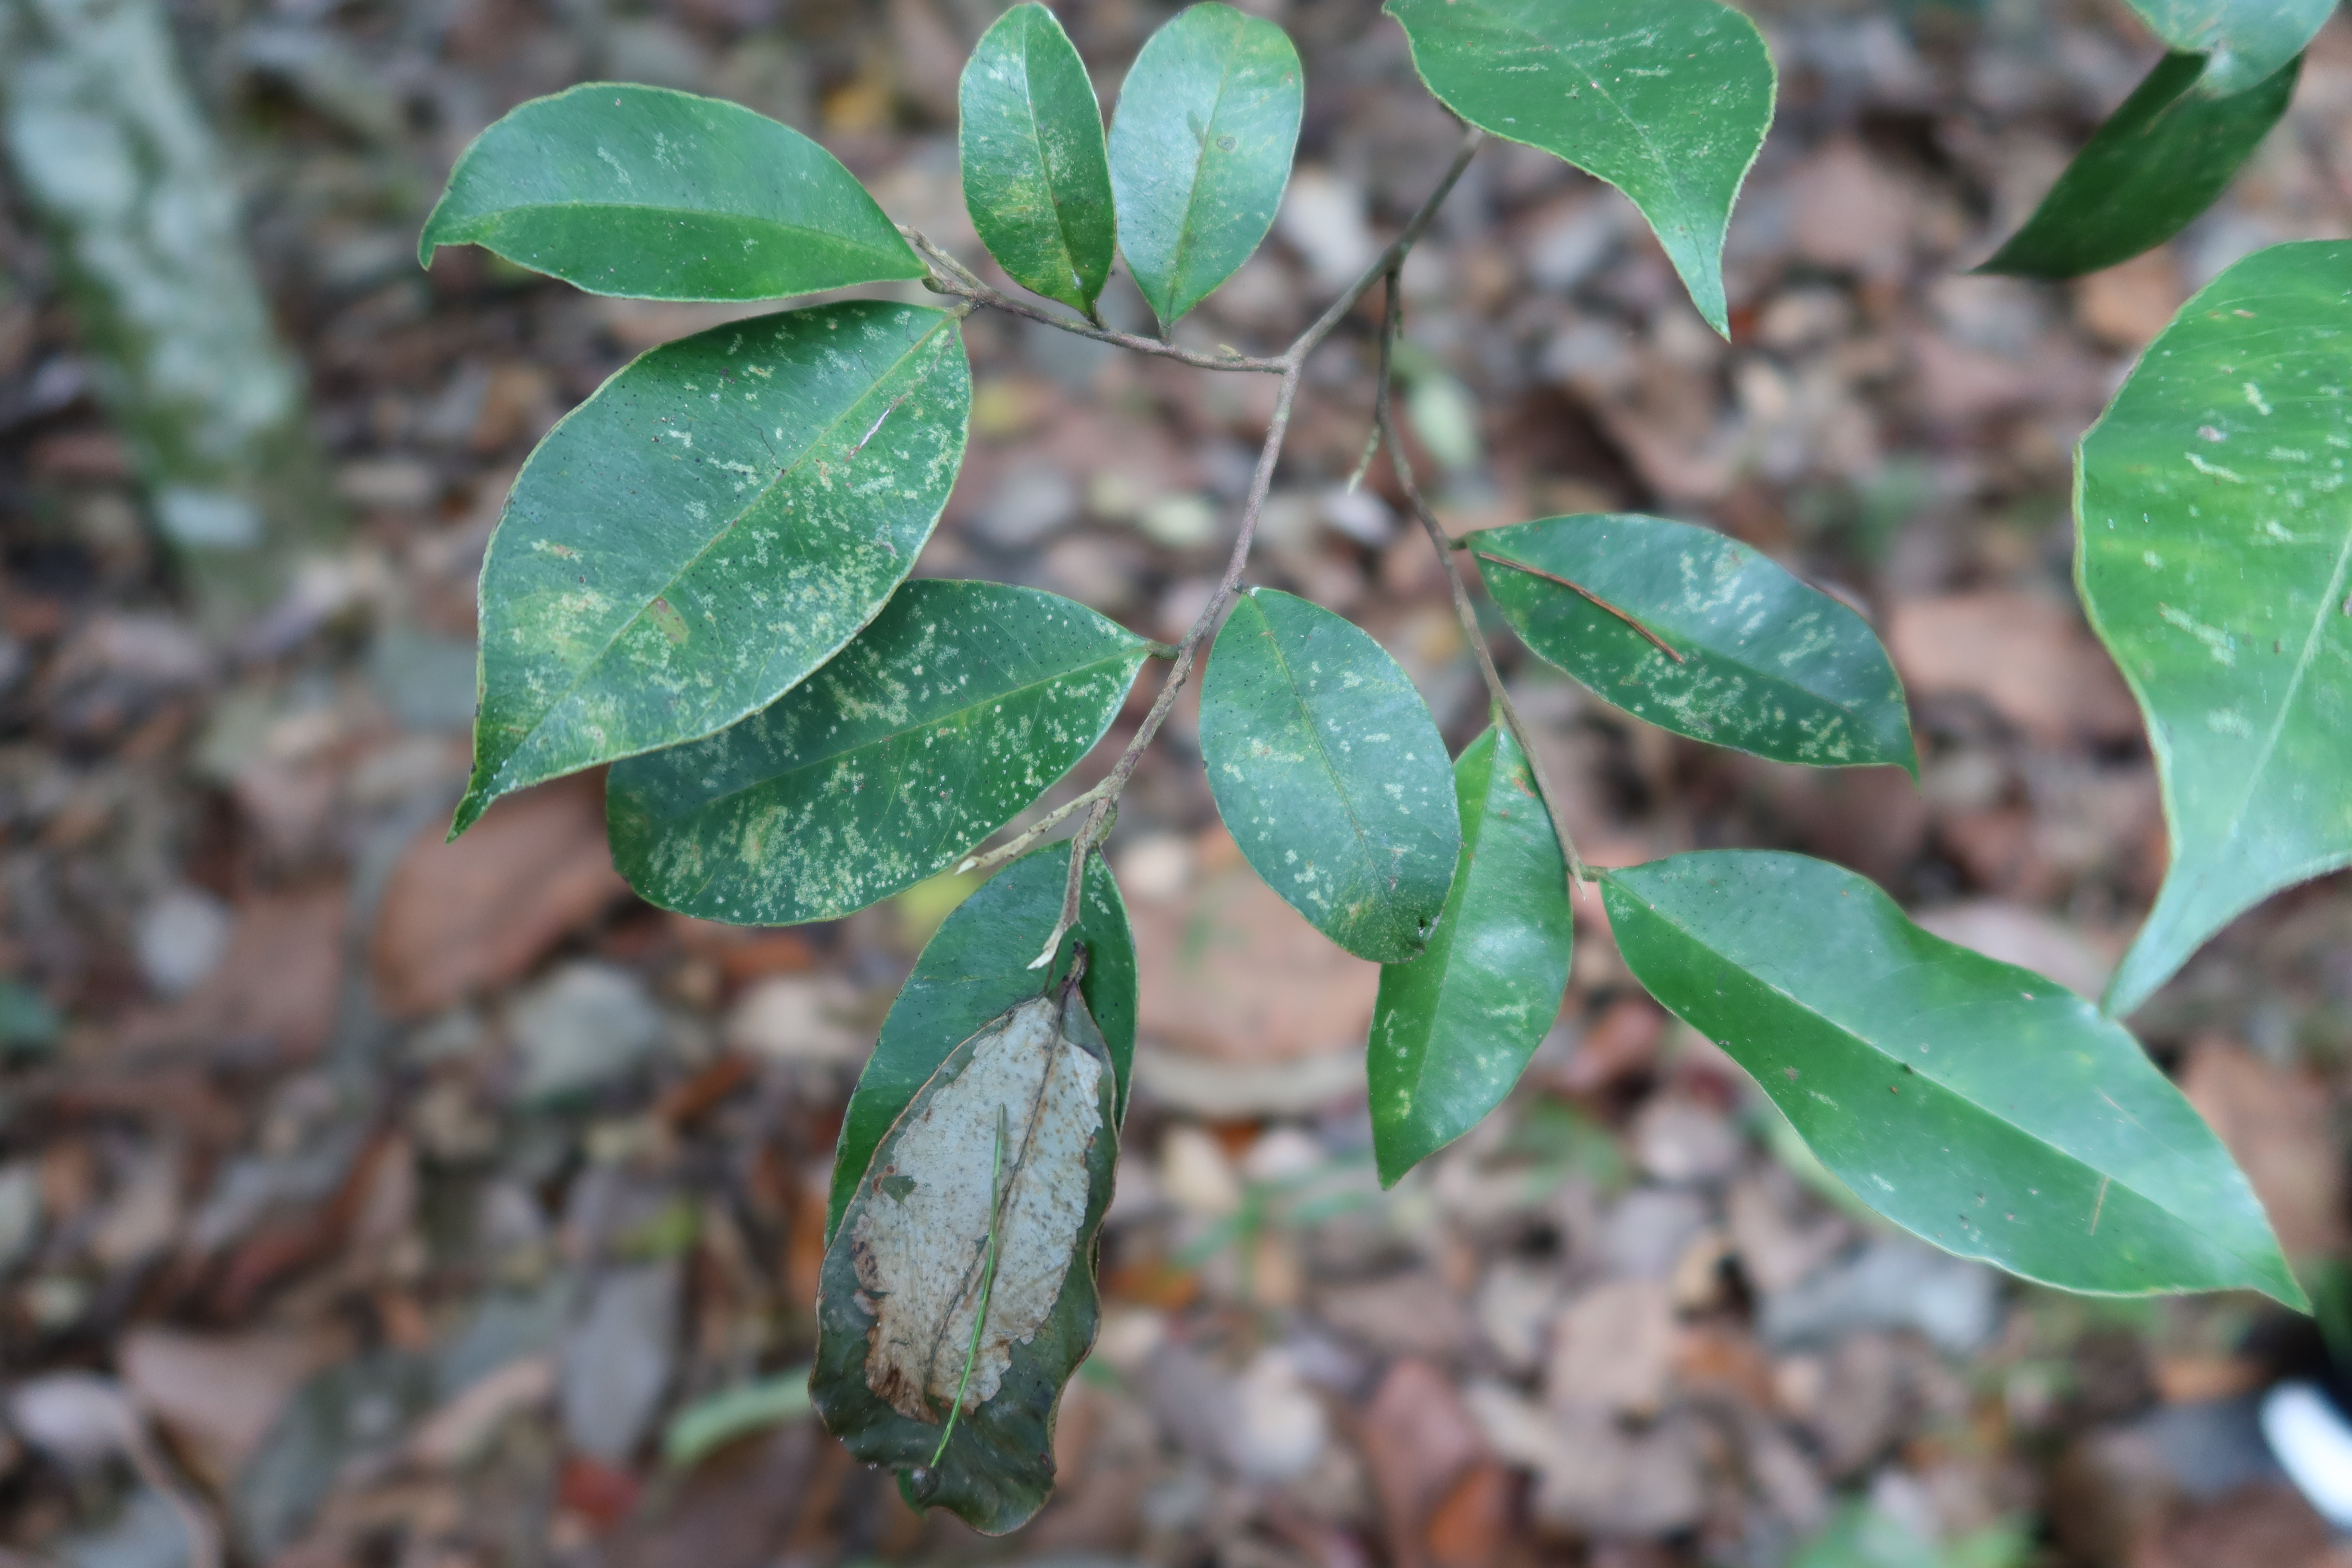
Label: Downy mildew